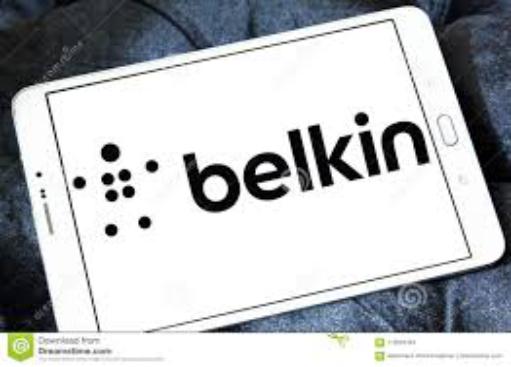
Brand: BELKIN-2
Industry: Electronic